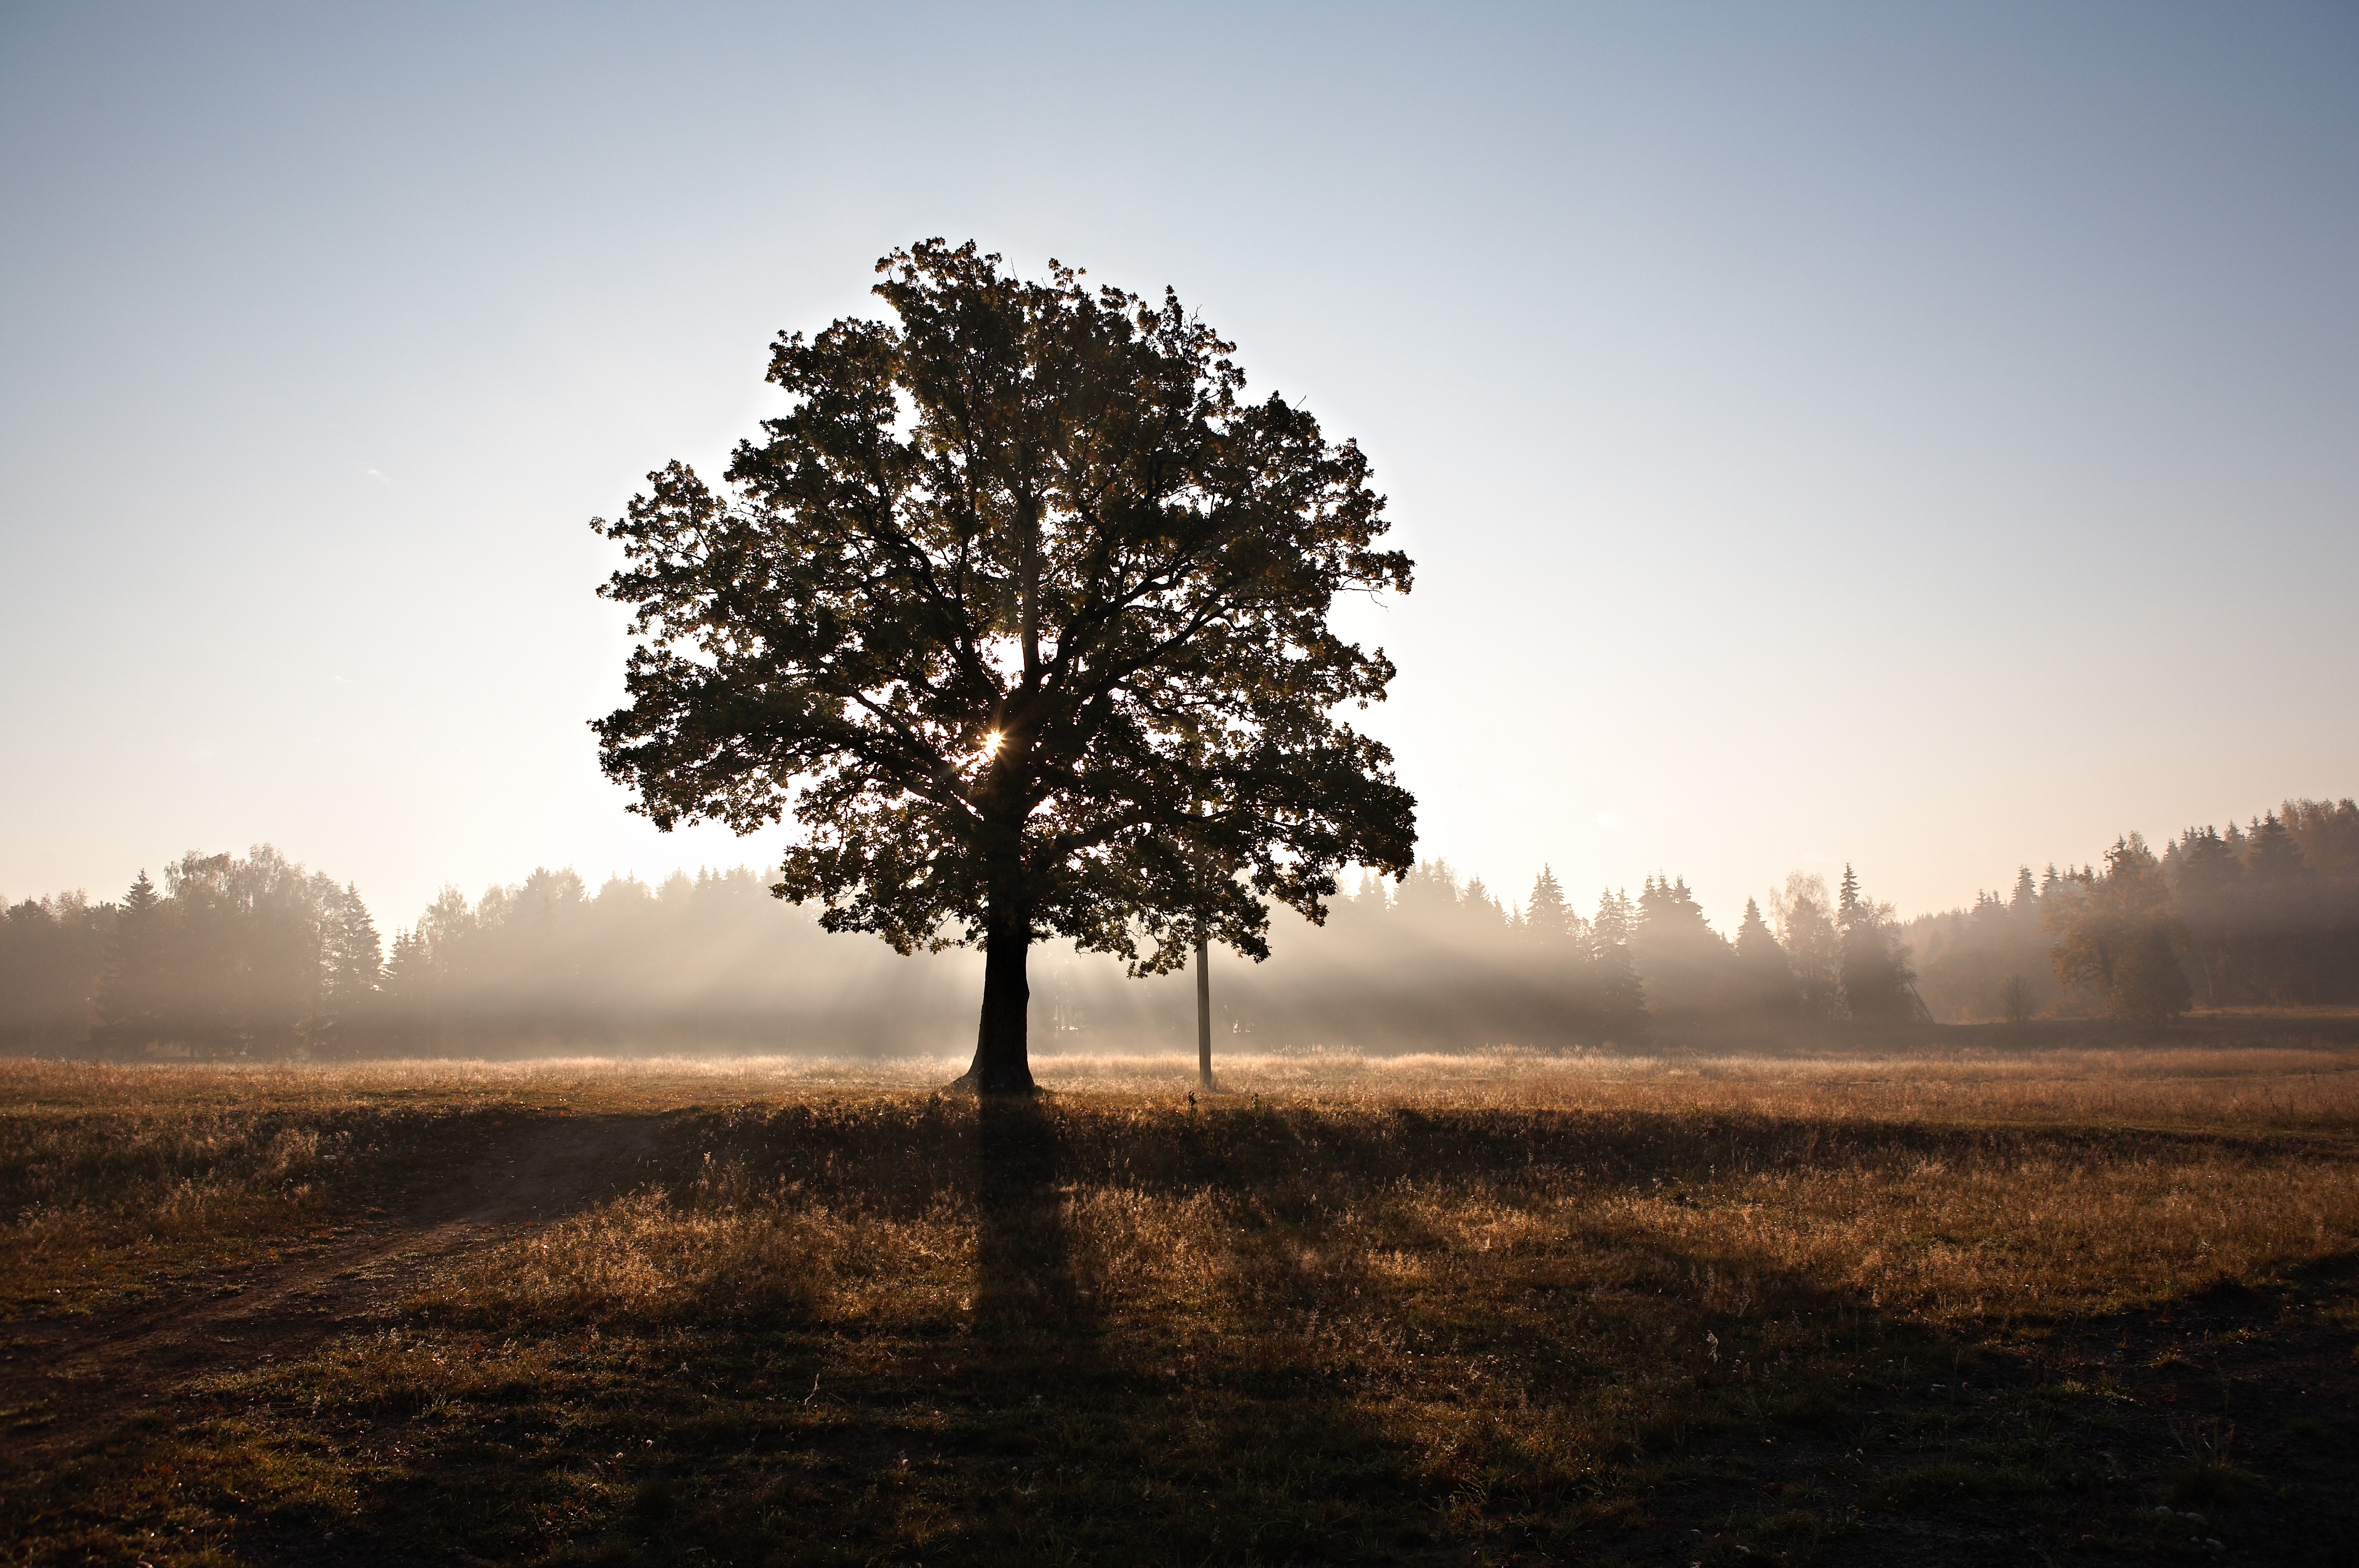
landscape, tree, nature, forest, grass, horizon, cloud, plant, sky, sun, fog, sunrise, sunset, mist, field, sunlight, morning, leaf, hill, dawn, dusk, evening, rural, reflection, autumn, season, rural area, natural environment, atmospheric phenomenon, woody plant